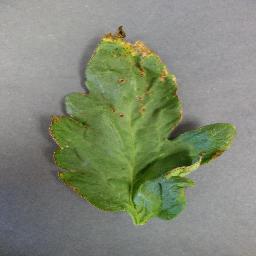
Label: Tomato___Bacterial_spot